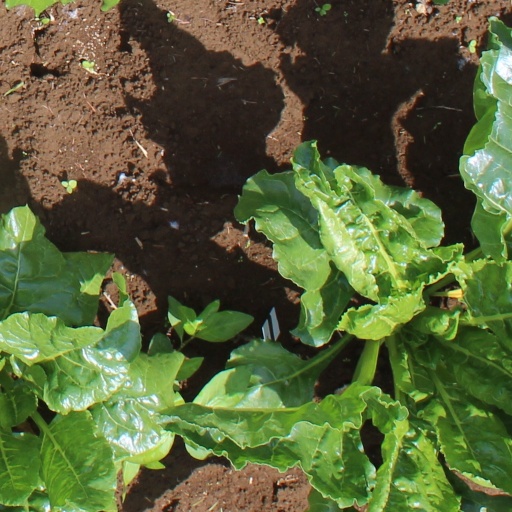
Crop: sugar beet